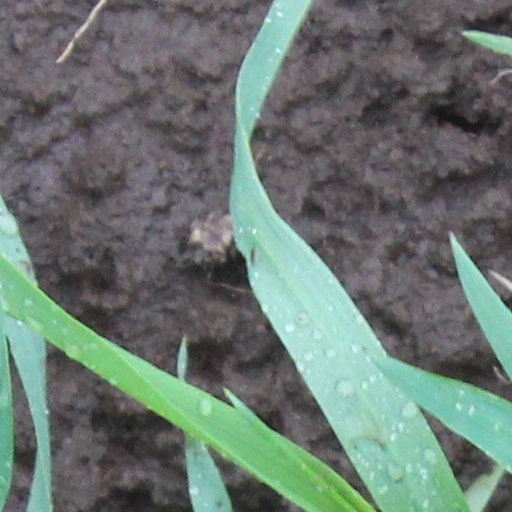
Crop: wheat